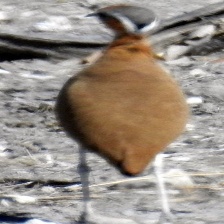
Species: BURCHELLS COURSER
Scientific name: CURSORIUS RUFUS